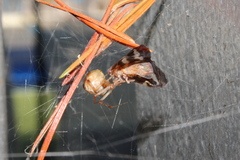
Species: Parasteatoda_tepidariorum